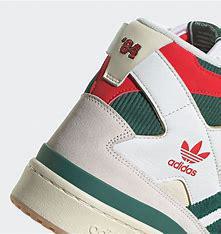
Brand: Adidas
Model: Forum 84